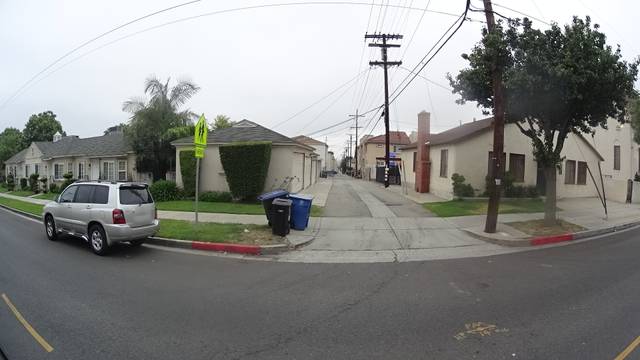
Region: Mexico
Coordinates: 34.182, -118.299